Gemel Peaks

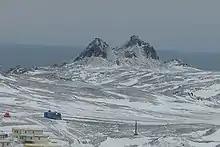
Gemel Peaks

The Gemel Peaks are two peaks northeast of Horatio Stump on Fildes Peninsula, King George Island, in the South Shetland Islands. They were charted and named "Twin Peak" or "Twin Peaks" by Discovery Investigations personnel on the "Discovery II" in 1935. To avoid duplication, this name was rejected by the UK Antarctic Place-Names Committee in 1960 and a new name substituted; "Gemel" means twin.